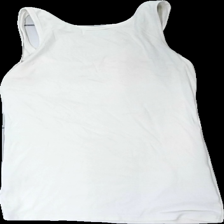
View: back
Type: Tank top
Category: Ladies
Brand: Cubus
Colors: White
Material: 100% cotton
Cut: Regular
Size: M
Season: Summer
Stains: Major
Damage location: top right
Damage 2 location: middle center
Damage 3 location: bottom center
Price range: <50
Recommended usage: Export
Description: vitt linne som är gulnat över hela